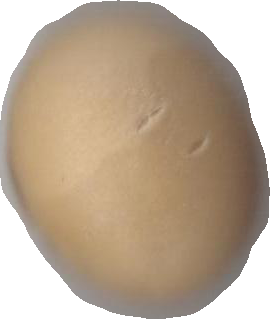
Variety: Grobogan